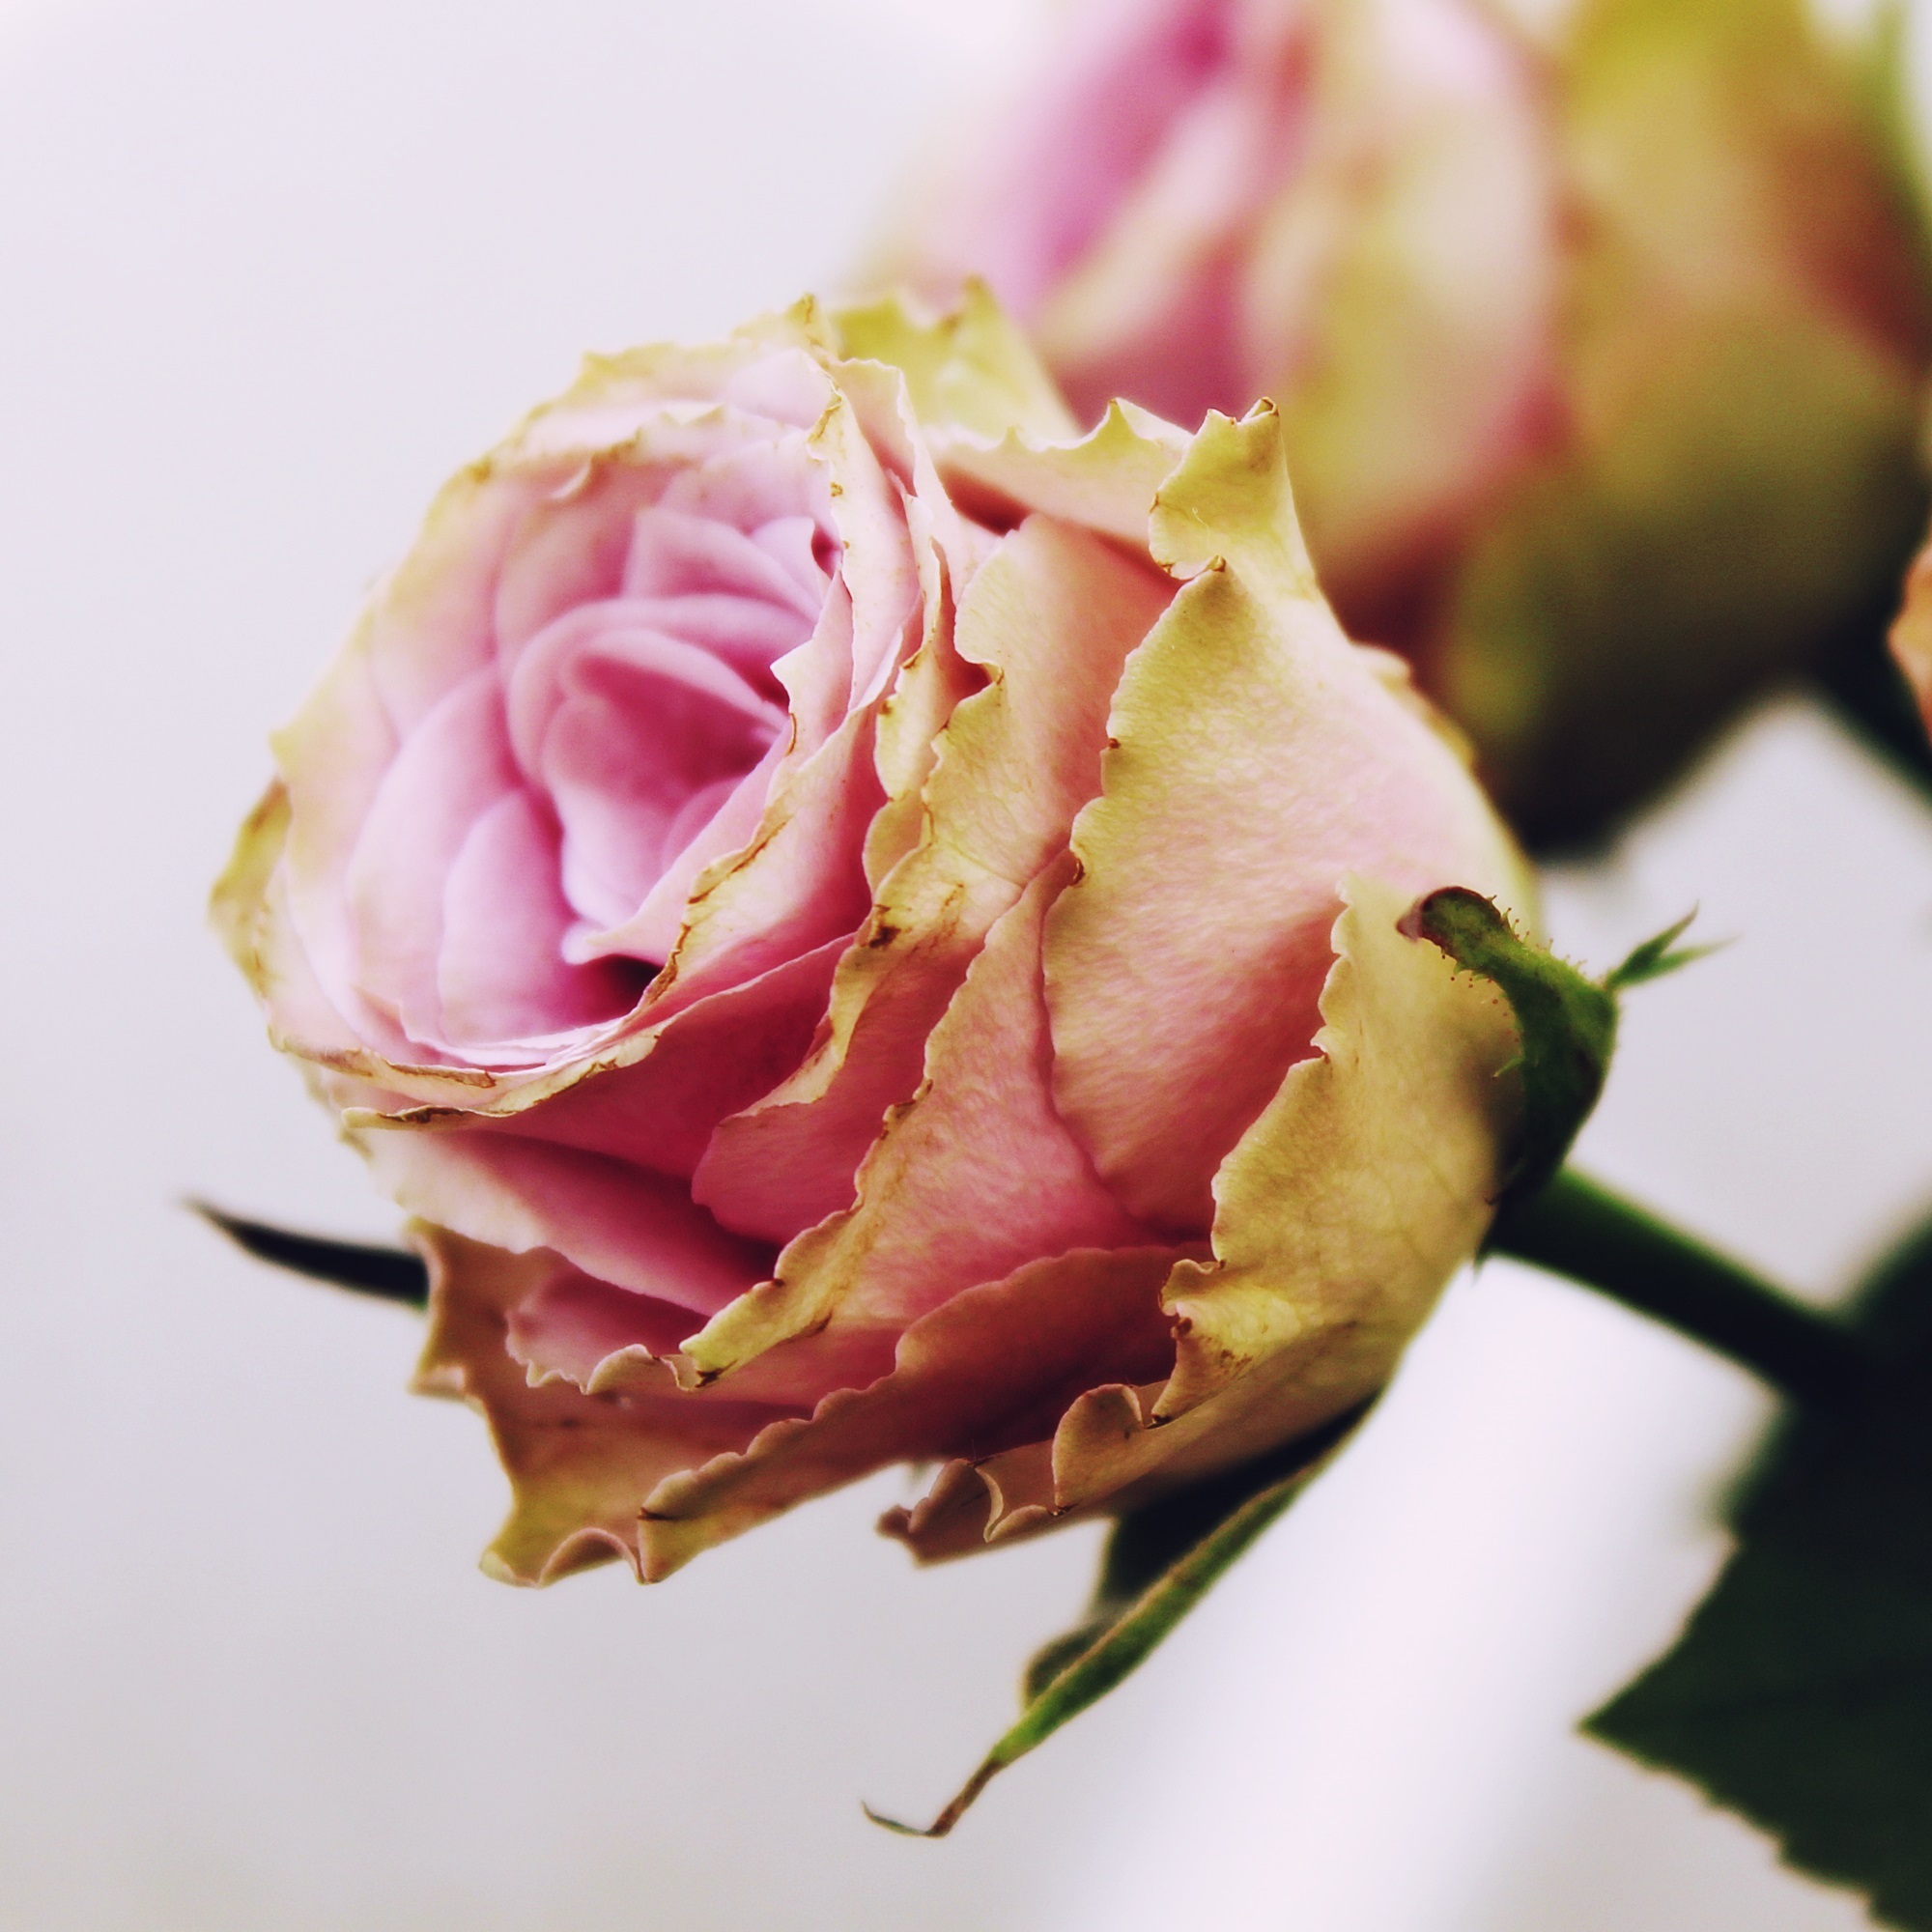
nature, blossom, plant, photography, leaf, flower, petal, bloom, floral, bouquet, rose, decoration, spring, symbol, produce, romantic, yellow, pink, close, flora, deco, flowers, close up, roses, leaves, smell, beautiful, pink rose, bud, luck, floristry, fragrance, rose bloom, macro photography, ornamental plant, blossomed, flowering plant, garden roses, rose family, erbl hend, floral design, plant stem, land plant, flower arranging